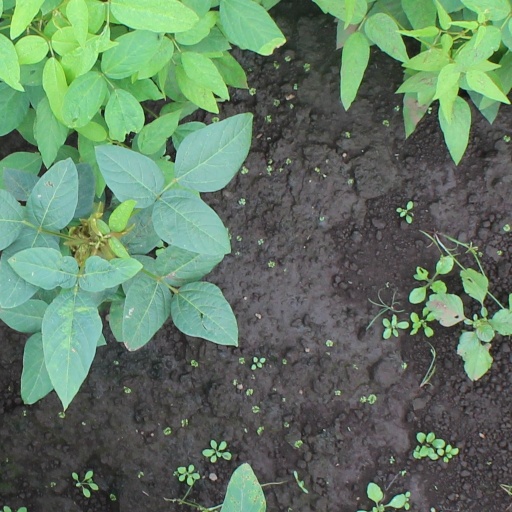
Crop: soybean